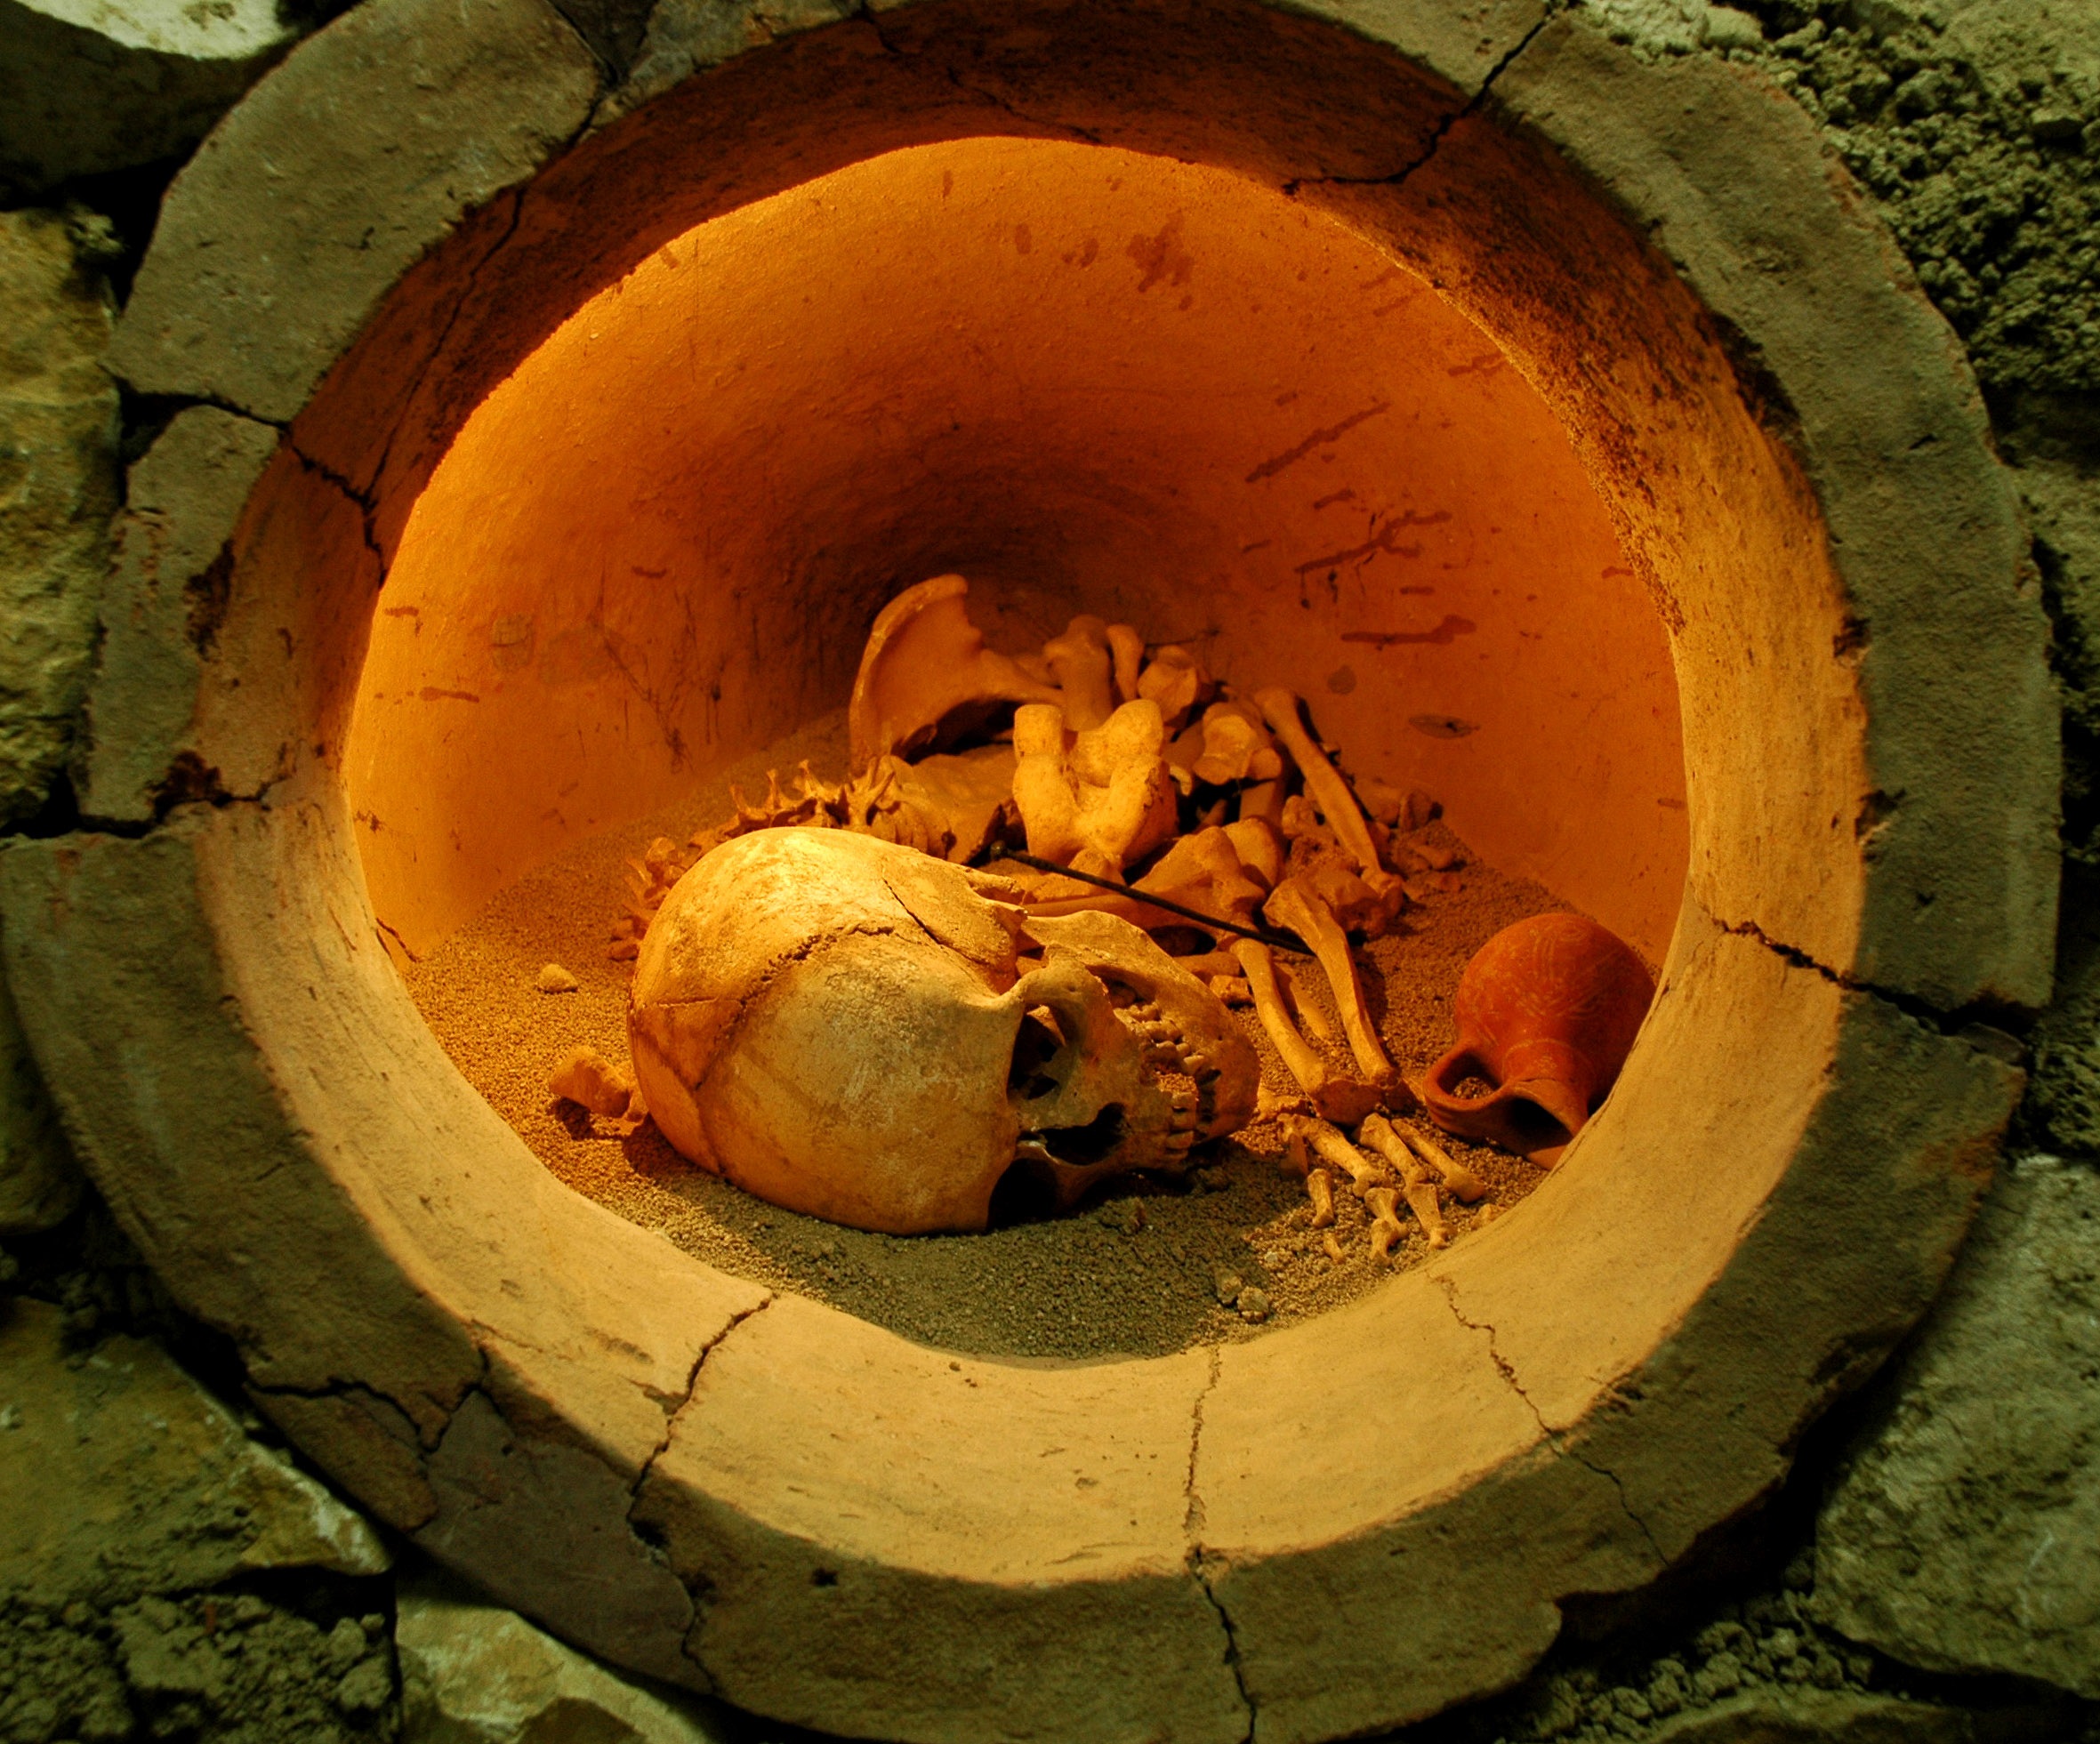
wood, leaf, color, autumn, pumpkin, yellow, death, skull, archaeology, skeleton, carving, s bone